Piotr Skwieciński

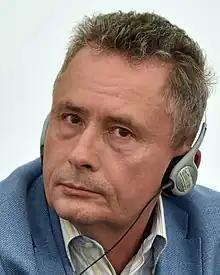
Piotr Skwieciński (2022)

Piotr Skwieciński (born 1 May 1963, Warsaw) is a Polish journalist and diplomat, who served as Poland's ambassador to Armenia from 2023 to 2024.